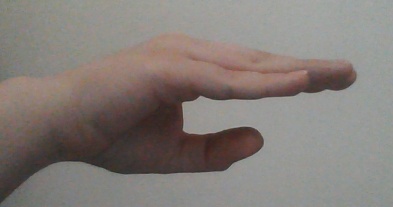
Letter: jeem